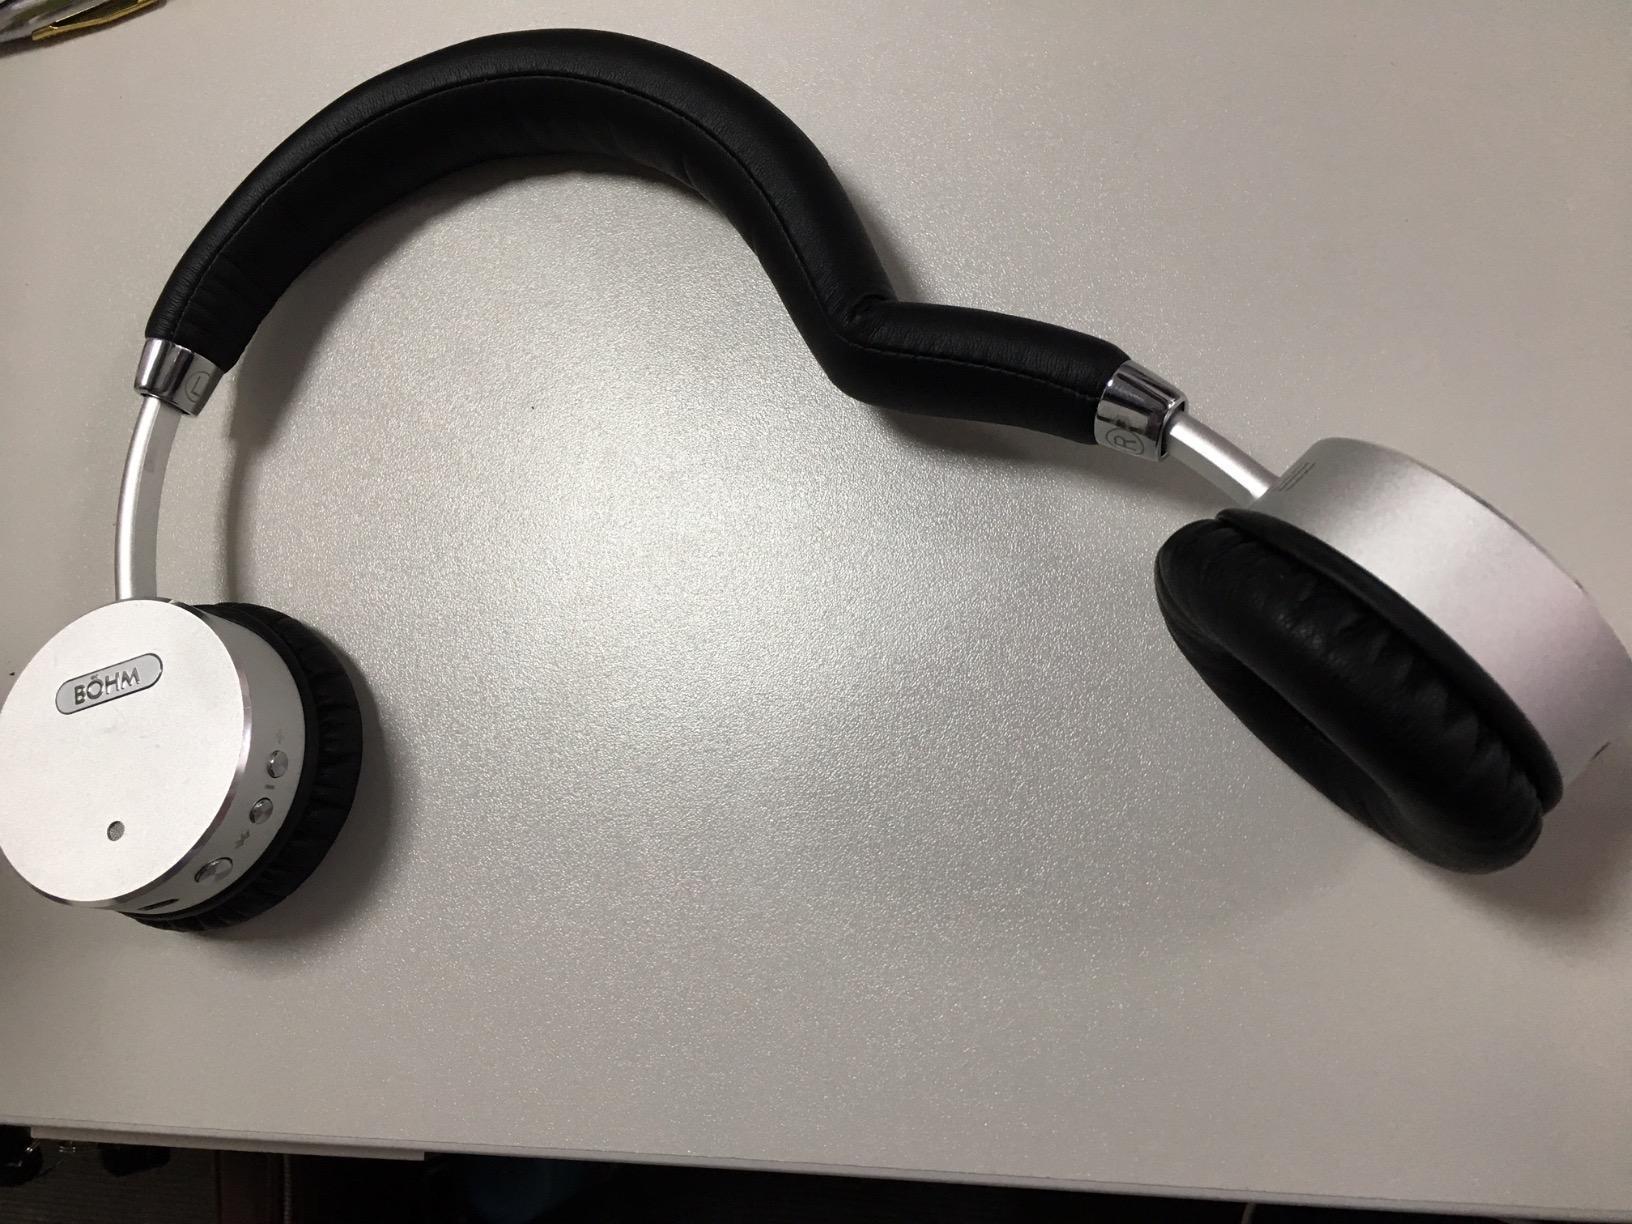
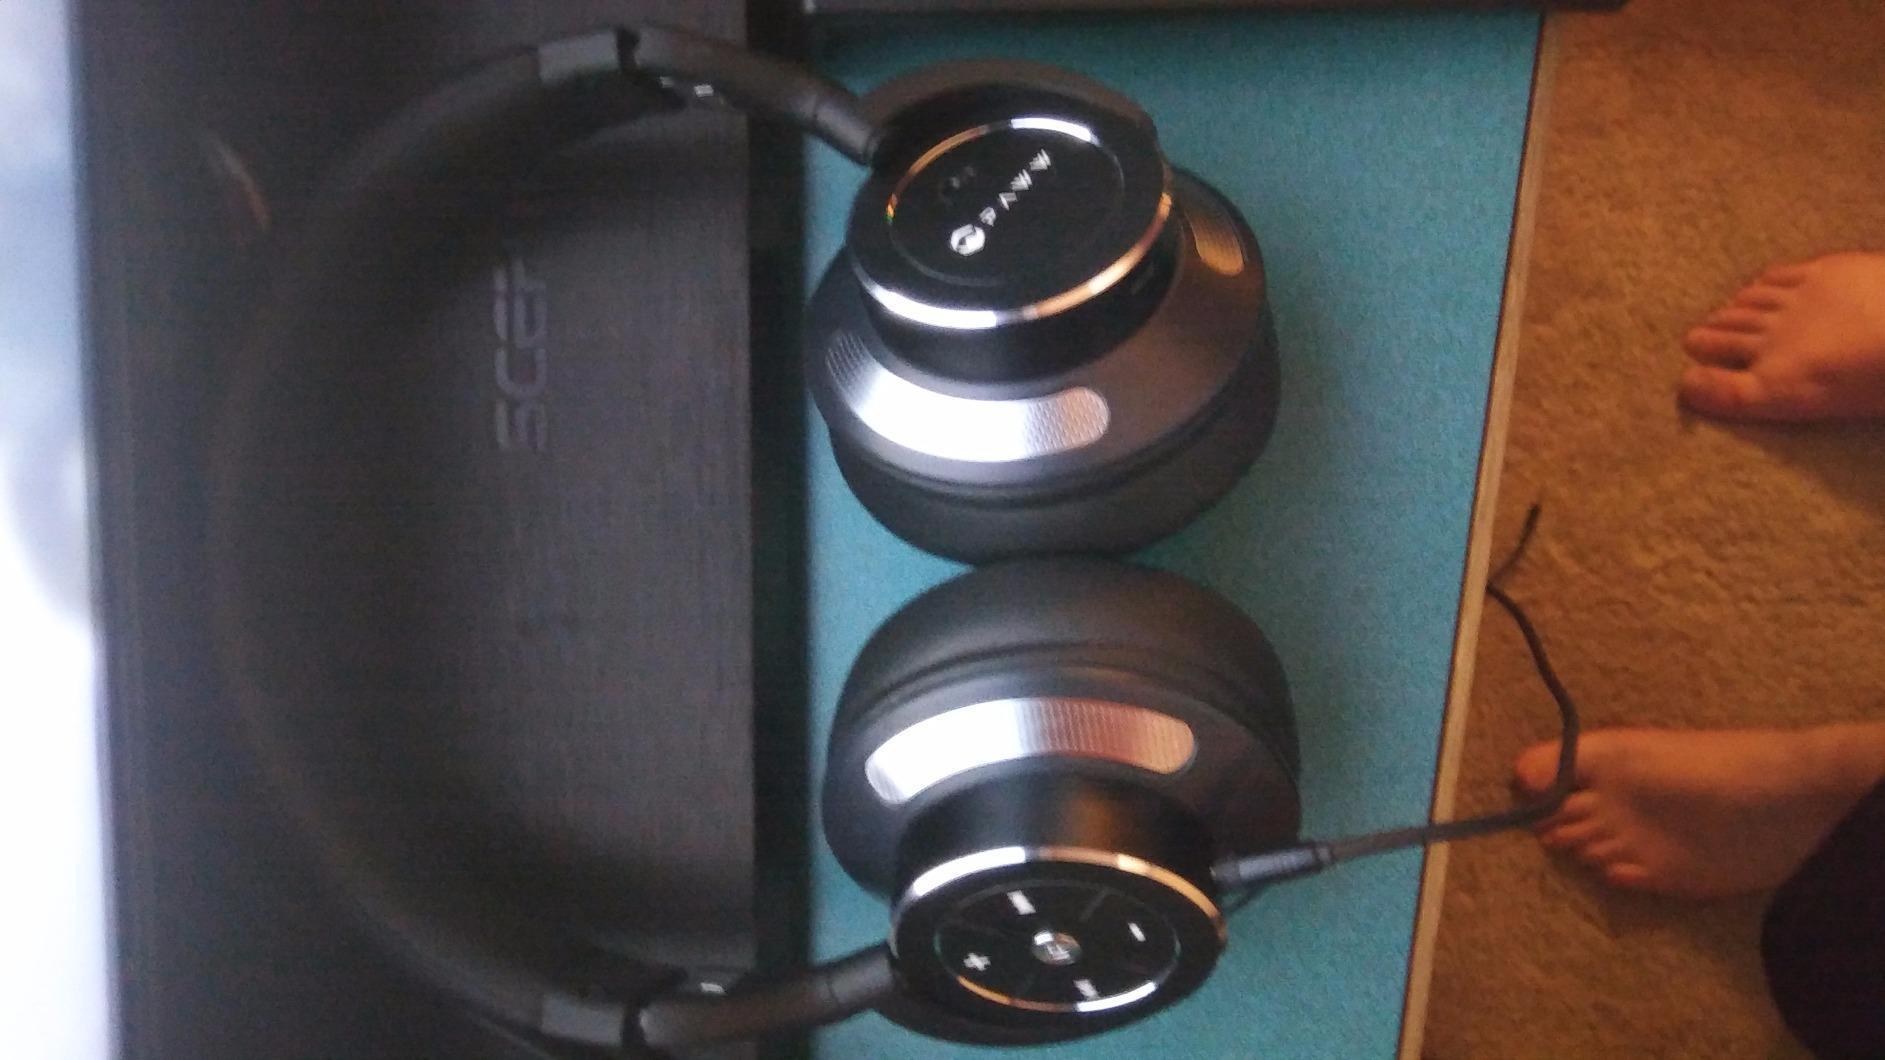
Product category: headphones
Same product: no